Marcellin Champagnat

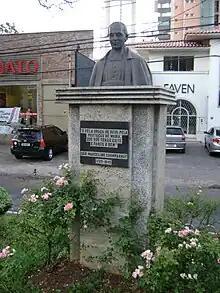
Statue of Champagnat at Belo Horizonte, Brazil

After a long-term illness, Champagnat died of cancer on 6 June 1840, aged 51, at Our Lady of the Hermitage in the Gier River valley about 30 kilometres from where he had commenced his work. He was buried on 8 June. He left this message in his Spiritual Testament of 18 May 1840: "Let there be among you just one heart and one mind. Let it always be said of the Little Brothers of Mary as it was of the early Christians: See how they love one another!" By that time there were 278 Brothers and 48 Marist schools in France, and the order was spreading to the South Pacific.